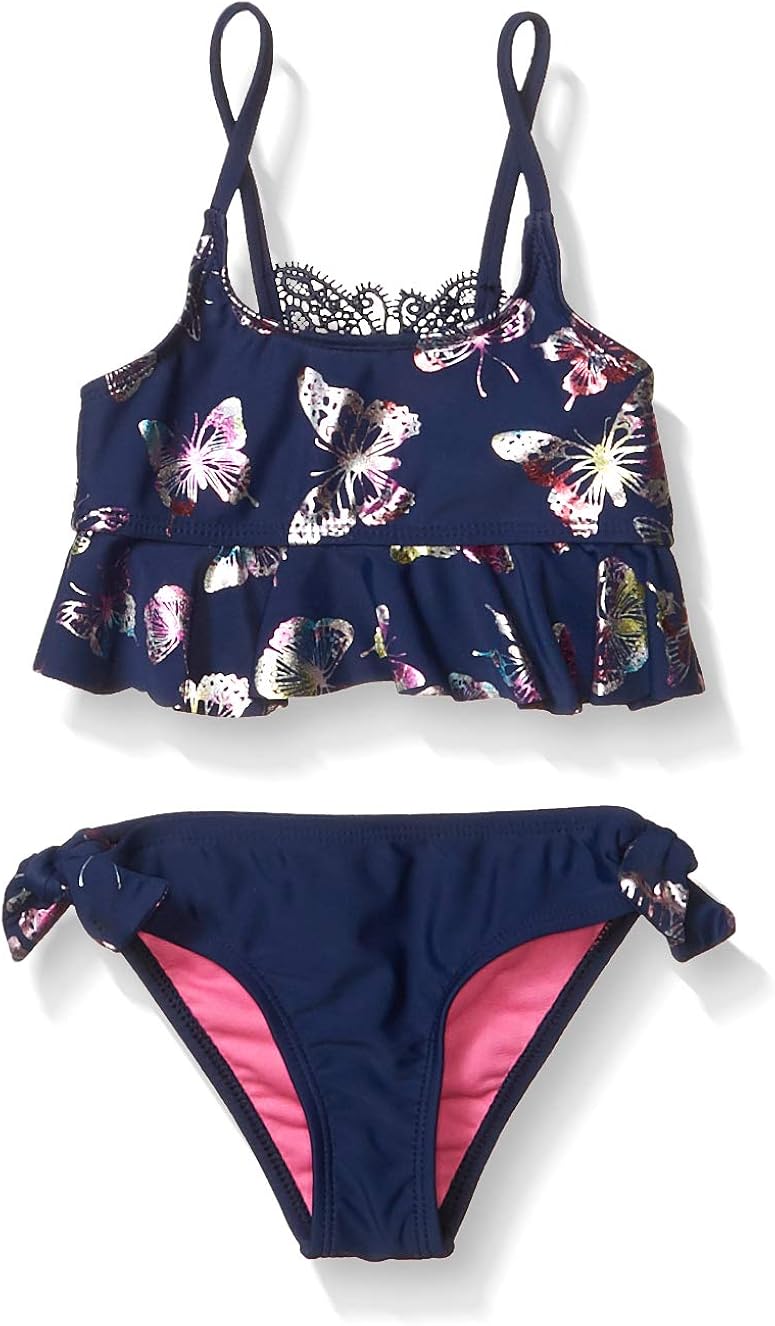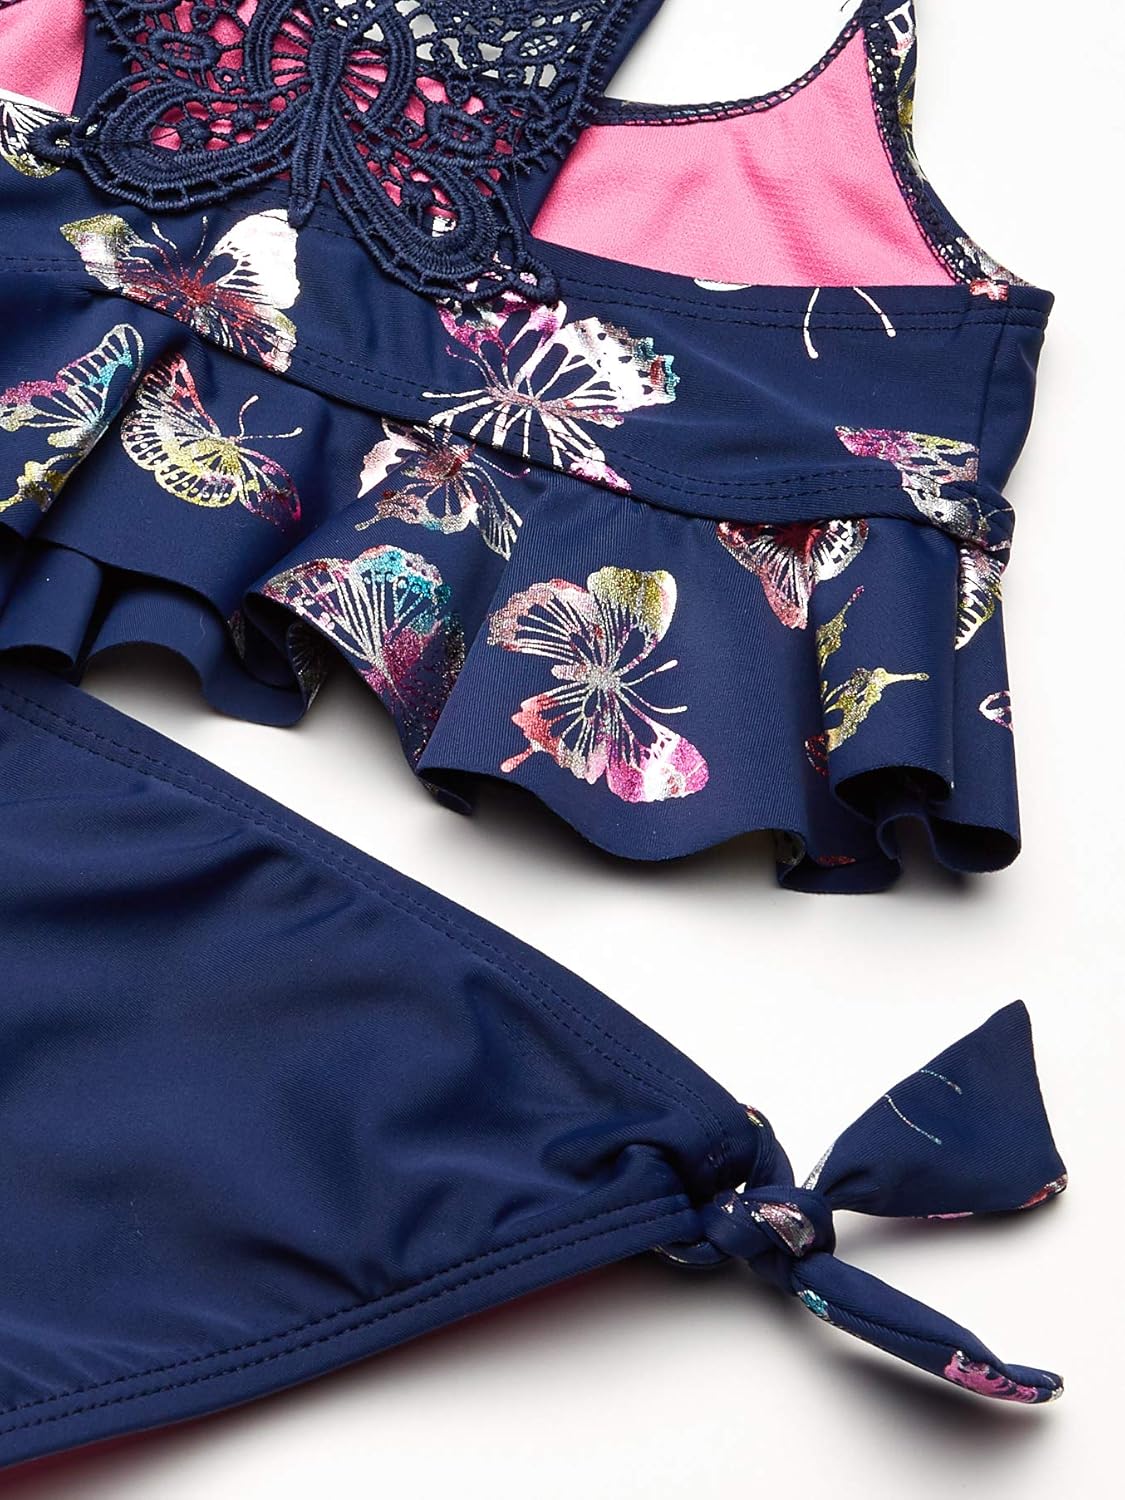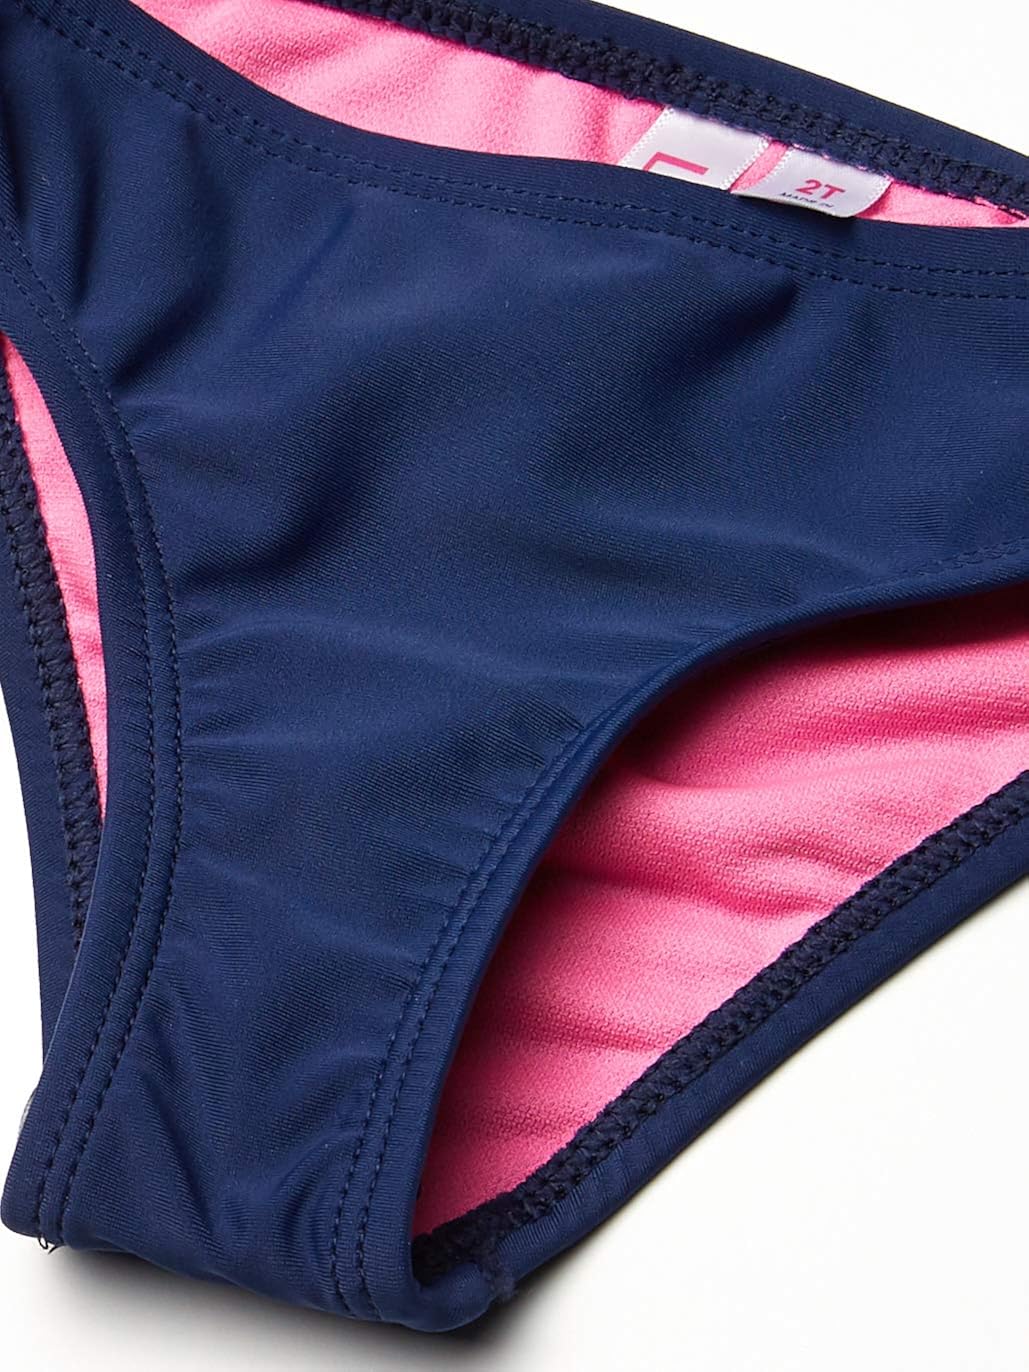
Limited Too Girls' Printed Two Piece Swimsuit with Ruffle Trim
Category: AMAZON FASHION
Limited Too girls Printed two piece swimsuits with adorable ruffle trim, fun designs, all varied by style. Built-in uv sun protection keeps your child safe from the sun's harmful rays and fully lined for comfort.
Features: 82% Nylon, 18% Spandex | Imported | Pull On closure | Machine Wash | Girls colorful two-piece swimsuits are fully lined and constructed with supportive seam stitching at all edges and straps. Superior elasticity allows for greater flexibility As your little girl grows. | Durable high-density fabric that protects against rashes, abrasions, and harmful uv rays that will keep your little girl's delicate skin safe in the sun. | Little girls swimsuit is lightweight, breathable and quick drying | Girl's swimsuit is perfect for swimming, playing at the beach, lake, pool or going or any fun water activities | Easy-to-clean and stain resistant